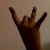
The image shows a hand gesture representing the number 8 in Indian Sign Language.